Ellie Blackburn

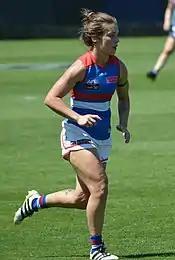
Blackburn playing for the Western Bulldogs in 2017

Blackburn was announced as a member of the Bulldogs' inaugural four-woman leadership group in late January 2017. Blackburn made her debut in round 1, 2017, against at Whitten Oval. She was named among the Bulldogs' best, recording twelve disposals and kicking her first league goal in the match. In round 3, Blackburn was named the Bulldogs' best, recording a team high twenty-six disposals and six tackles for the match. Blackburn was highlighted as "Player of the Week" by the AFL Players Association for her round 5 performance in the 2017 AFL Women's season. At the end of the season, Blackburn was second in the competition for kicks, one behind 's Karen Paxman. Teammates also spoke highly of her leadership after she captained the team for majority of the season, with captain Katie Brennan injured. At the end of the 2017 season, Blackburn was nominated by her teammates for the AFL Players' Most Valuable Player Award and was listed in the 2017 AFL Women's All-Australian team. In May 2017, she was announced as the co-winner of the inaugural Western Bulldogs best and fairest award alongside Emma Kearney. The Western Bulldogs signed Blackburn for the 2018 season during the trade period in May 2017. On 2 September, Blackburn played for Victoria in the inaugural AFL Women's State of Origin match, where she was named among Victoria's best players with three goals.